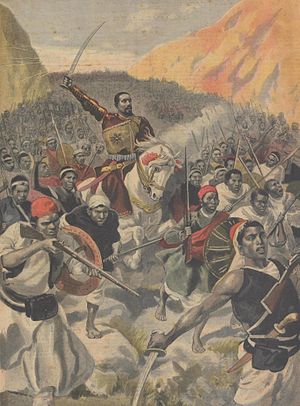
Første italiensk-abessinske krig
Side i den franske avis "Le Petit Journal" afbilder Ras Mekonnen ved slaget om Amba Alage.
Den første italiensk-abessinske krig eller den første italiensk-etiopiske krig var en krig udkæmpet i Etiopien mellem Kongeriget Italien og Kejserriget Abessinien i 1895 og 1896. Etiopiens militære sejr i krigen gjorde landet til det eneste afrikanske land som militært modstod europæisk kolonisation.